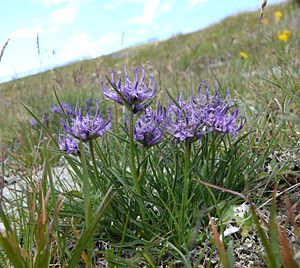
Rapunsel
Blå Rapunsel (Phyteuma nigrum)